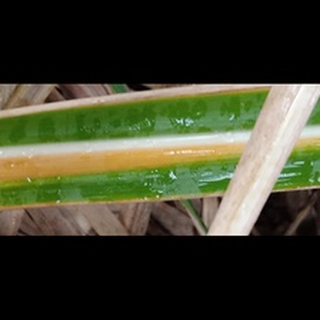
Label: sugarcane_yellow_leaf_disease